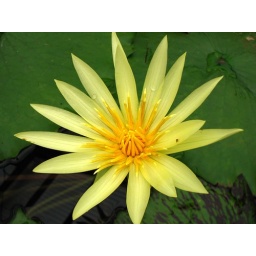
One of the gorgeous water lily flowers growing in the Hell of Beppu....